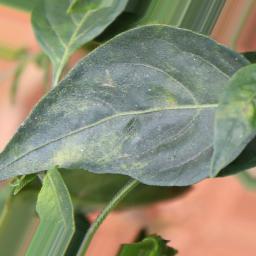
Label: healthy